Paul Speccot

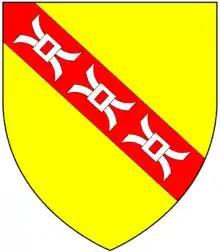
Arms of Speccot: "Or, on a bend gules three millrinds argent"

Paul Speccot (died 1643) of Penheale in the parish of Egloskerry in Cornwall, was a Member of Parliament successively for Bossiney, East Looe and Newport all in Cornwall, between 1626 and 1640.